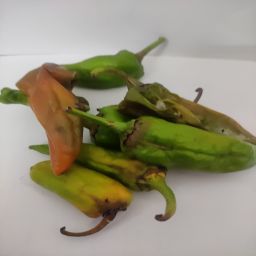
Crop: New Mexico Green Chile
Quality: Damaged